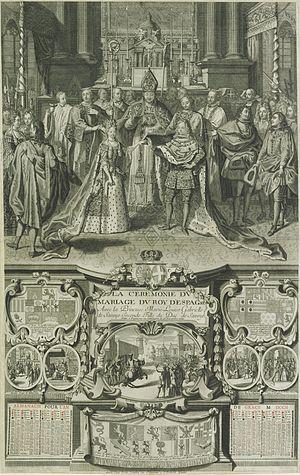
1701 est une année commune commençant un samedi.